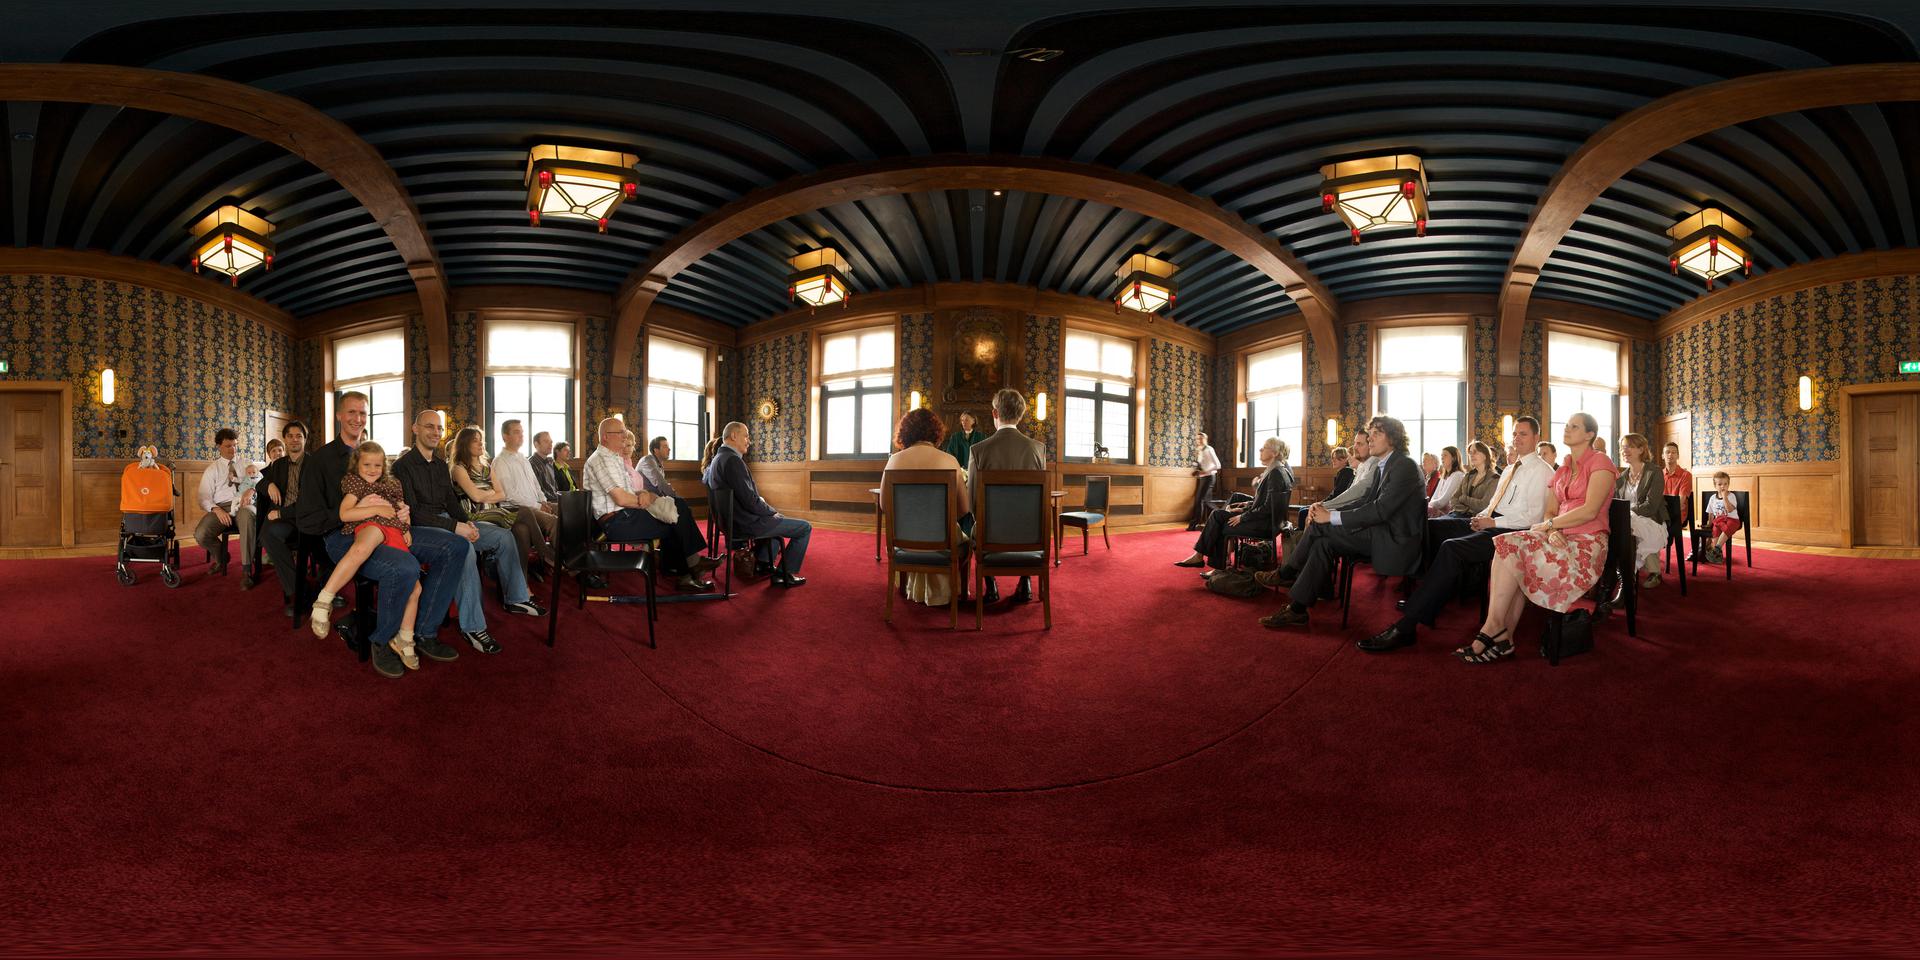
Referred object: The stroller with an orange cover beside the wooden door on the left.

Referred object: The toddler wearing a white graphic t-shirt and red shorts seated on a black chair.